Hellenic Police

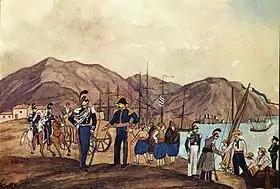
Gendarmes in Chalcis, 1835

Each of the 74 Regional Units of Greece has its own Police Directorate (Αστυνομική Διεύθυνση), headquartered in the capital city of said Unit and overseen by the General Regional Police Directorate (Γενική Περιφερειακή Αστυνομική Διεύθυνση) of the Administrative Region which the Regional Unit is part of. These Directorates are led by Brigadier Generals or Police Directors and are in charge of the patrol, traffic control as well as the investigation, suppression and prevention of crime in the area.